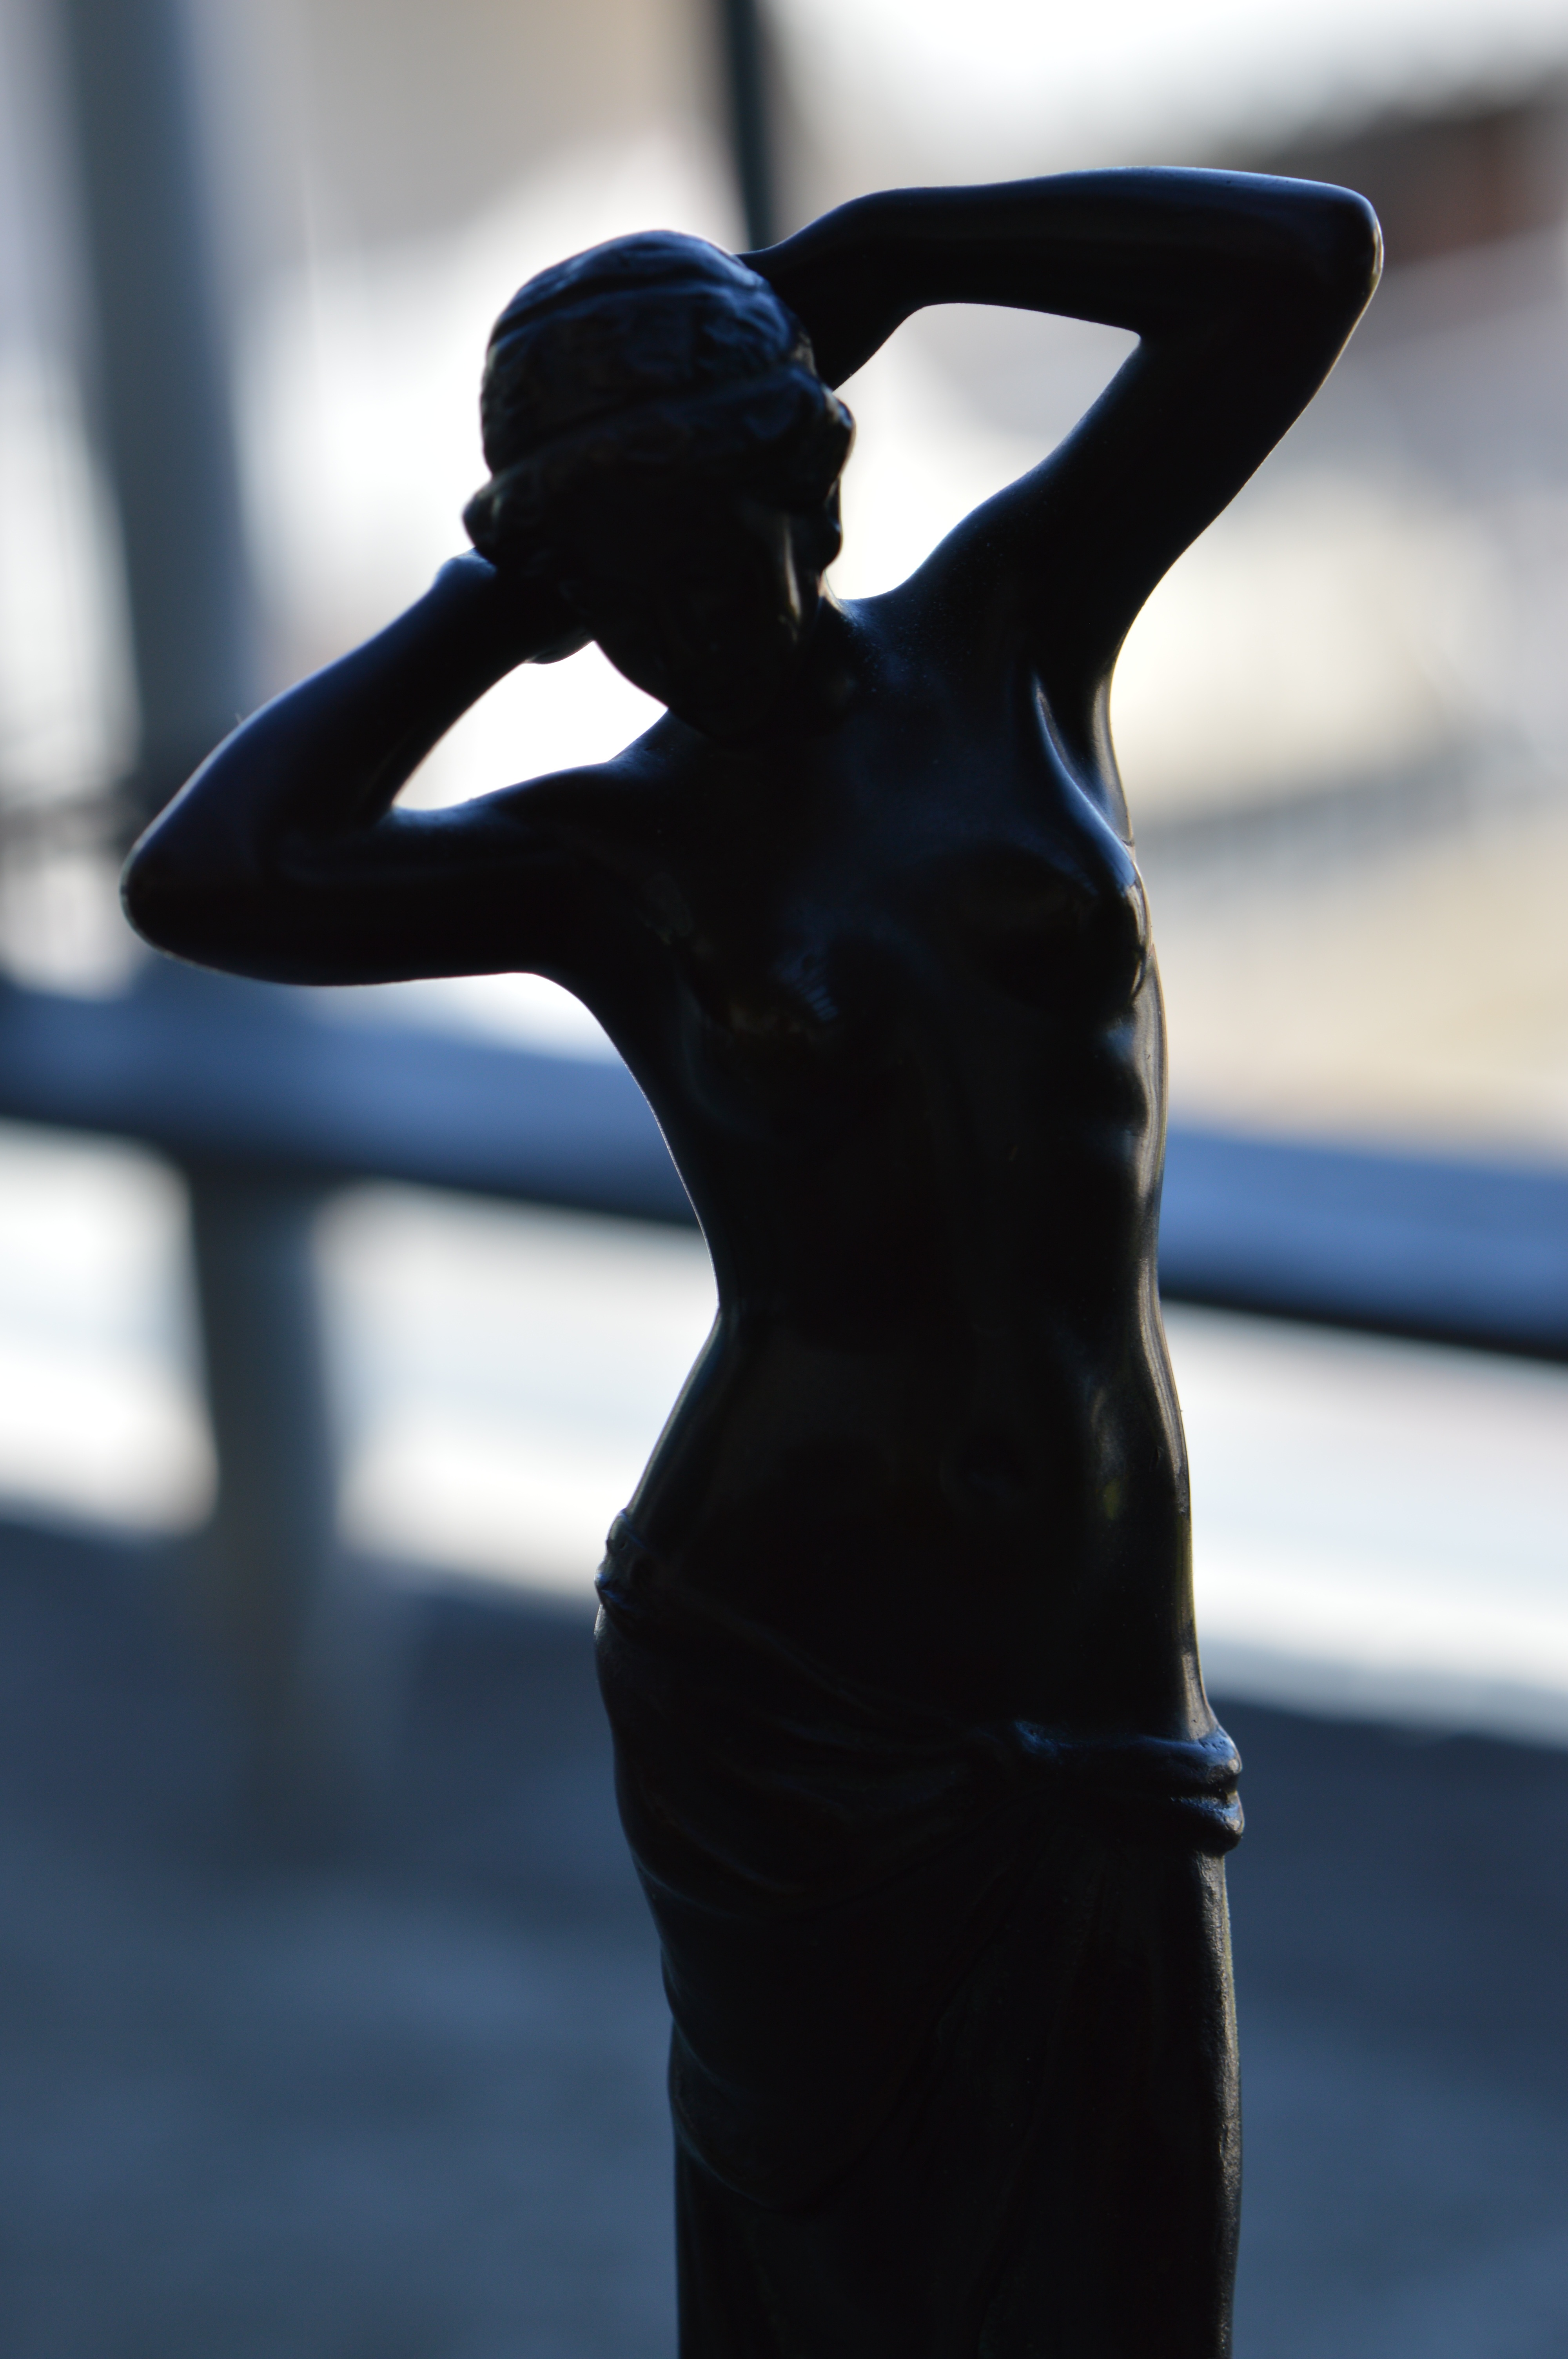
silhouette, woman, statue, blue, black, sculpture, figure